Hurricane Ian

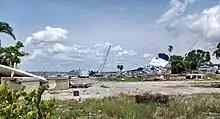
Wreckage in Fort Myers pictured in late April 2023, about seven months after the hurricane

On September 30, the Weather Prediction Center issued a moderate risk of excessive rainfall for a large portion of South Carolina and North Carolina. In the afternoon of September30, Hurricane Ian made landfall just south of Georgetown, South Carolina causing moderate flooding in the streets.